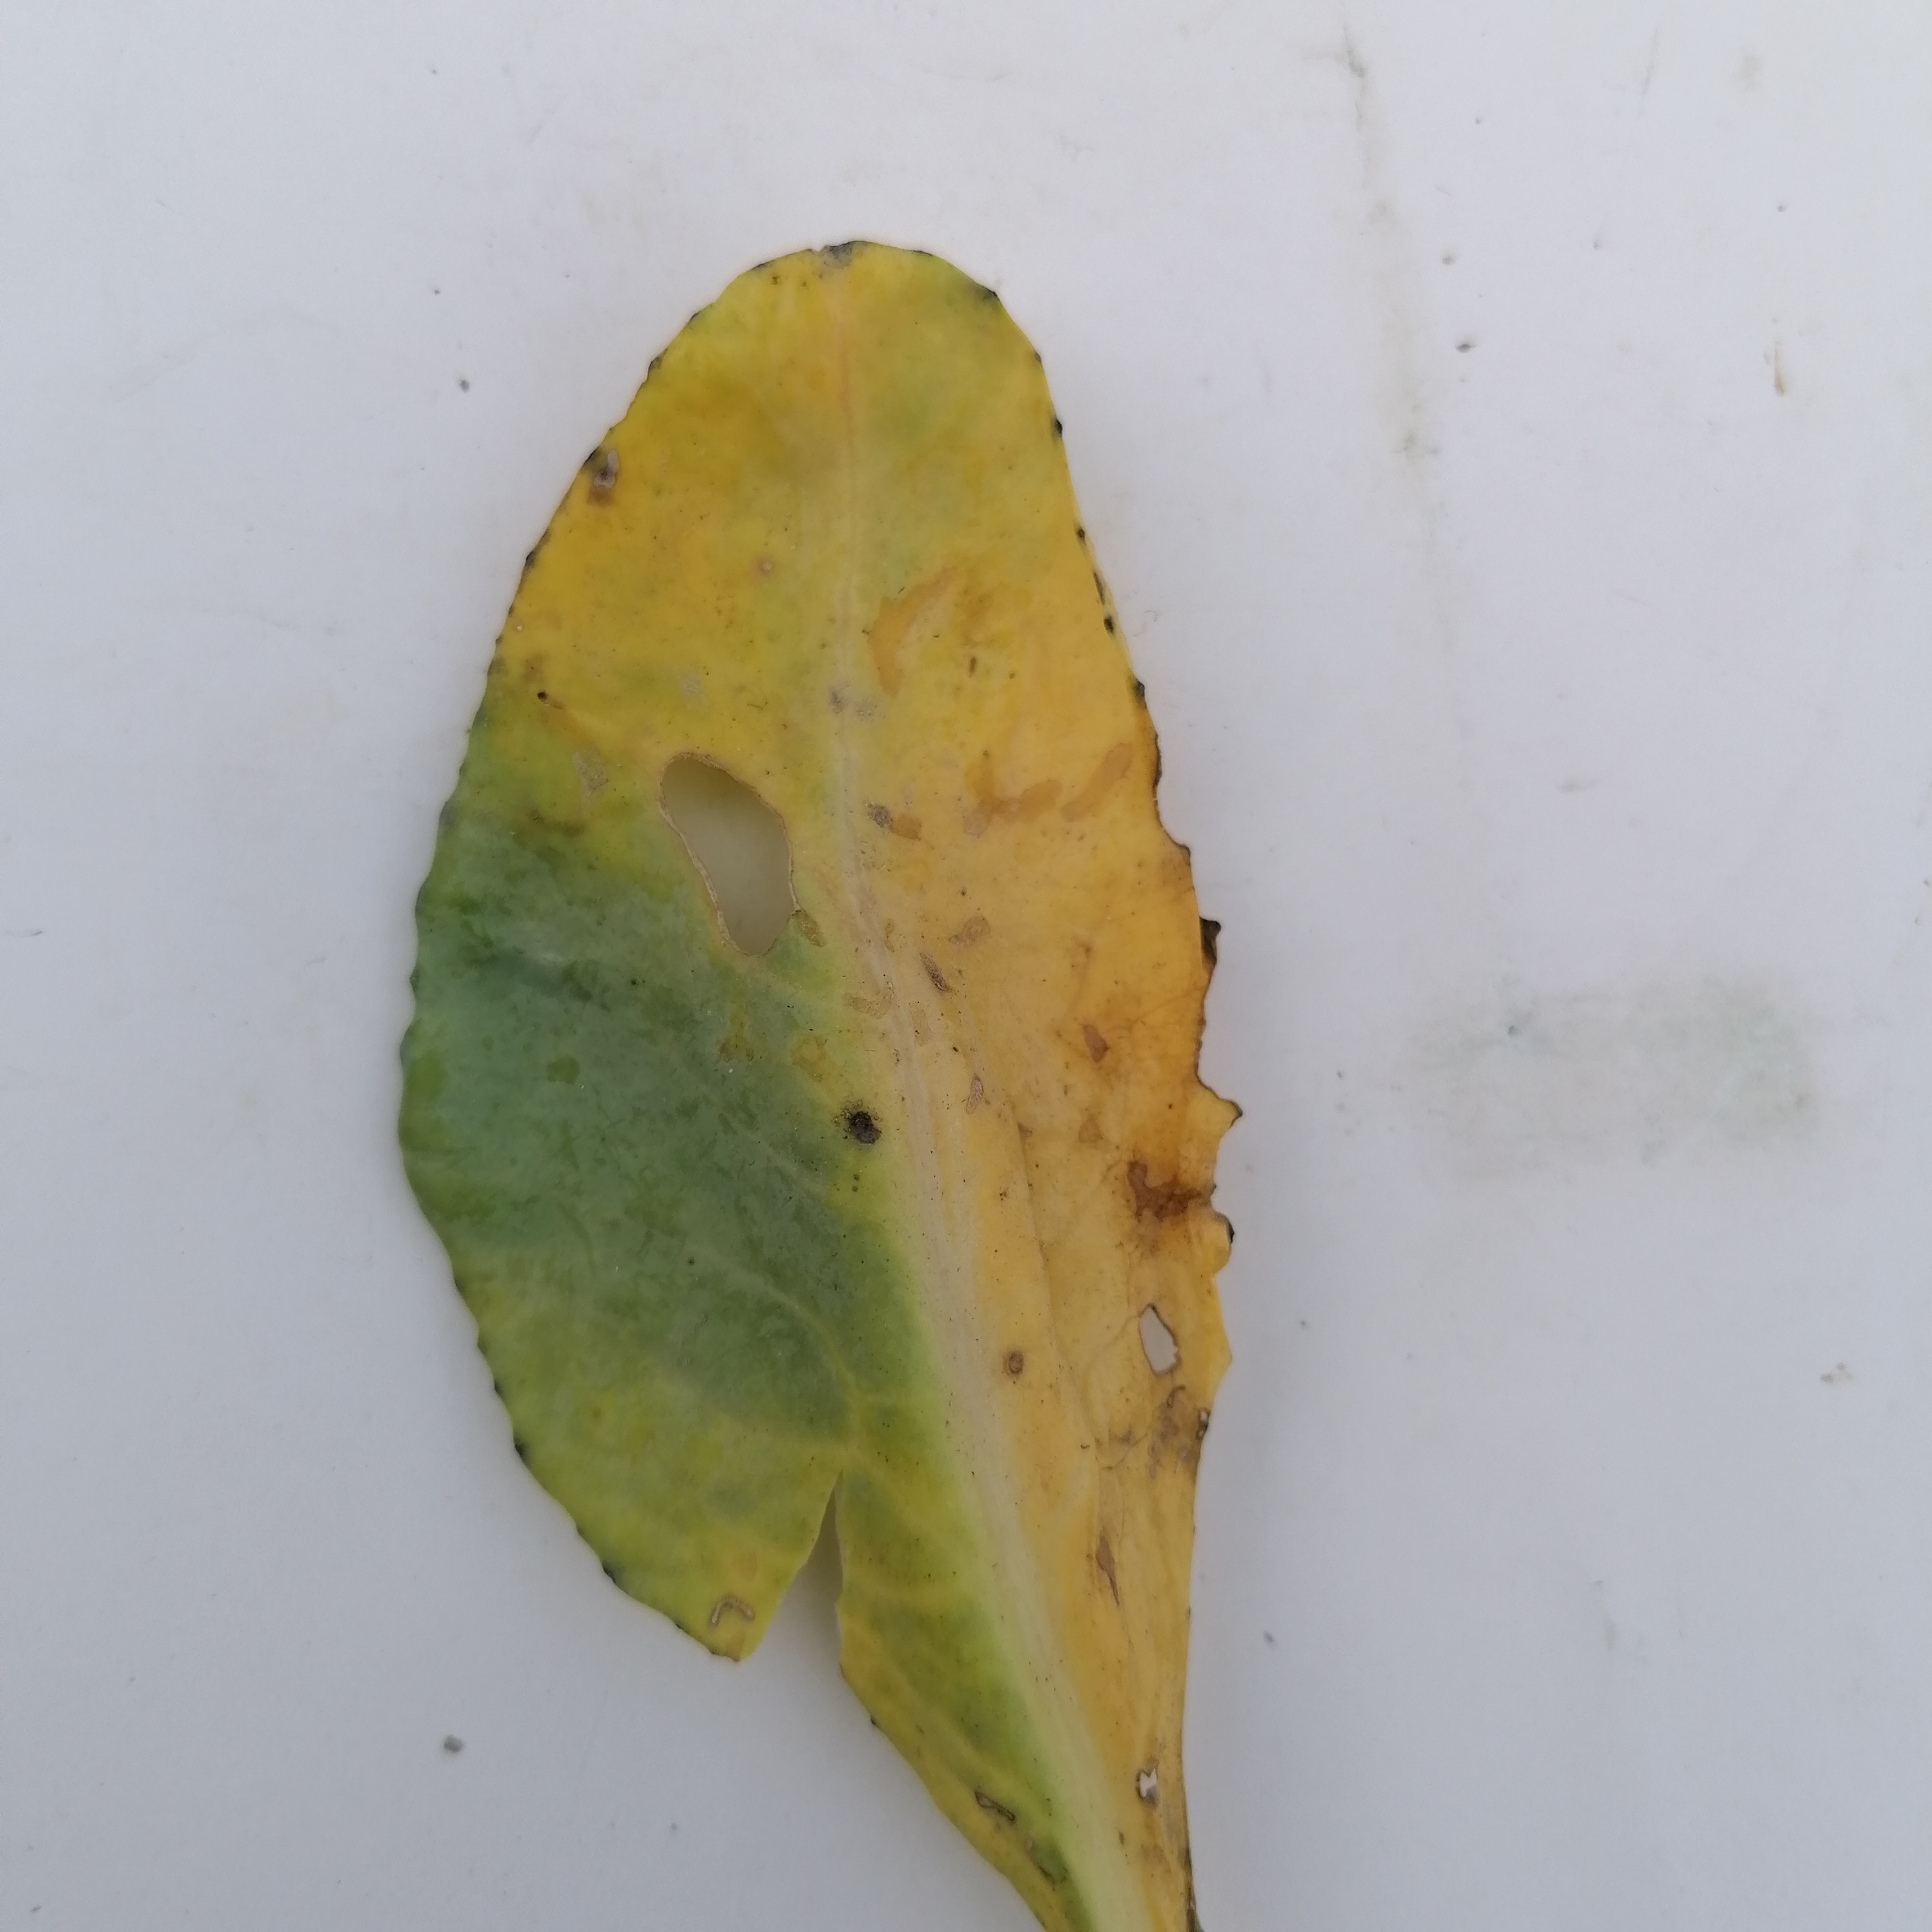
Label: Black Rot